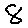
Label: 8